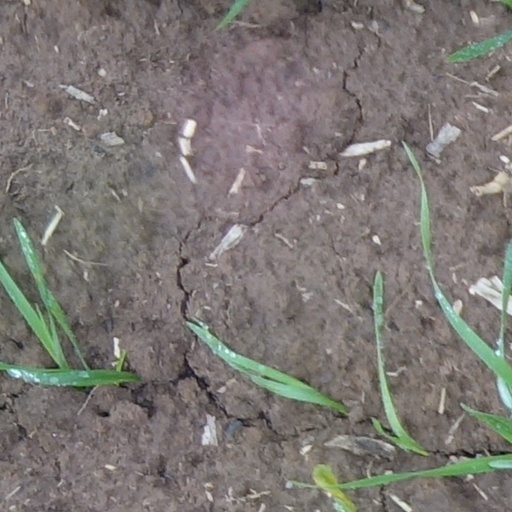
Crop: wheat